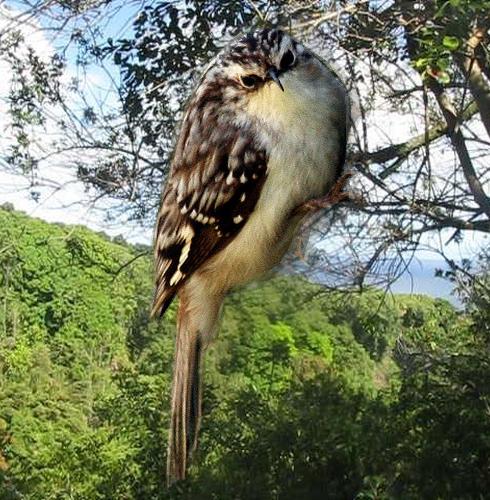
Bird species: Brown_Creeper
Bird type: landbird
Background: land